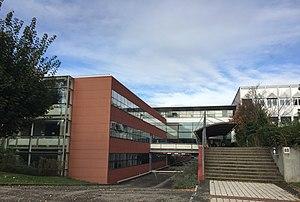
Entrée principale de l'IPCMS, bâtiment 69 du campus de Cronenbourg à Strasbourg.
L'institut de physique et chimie des matériaux de Strasbourg est une unité mixte de recherche affilié au Centre national de la recherche scientifique et à l'Université de Strasbourg, fondée en 1987. Il se situe à Strasbourg dans le quartier de Cronenbourg.